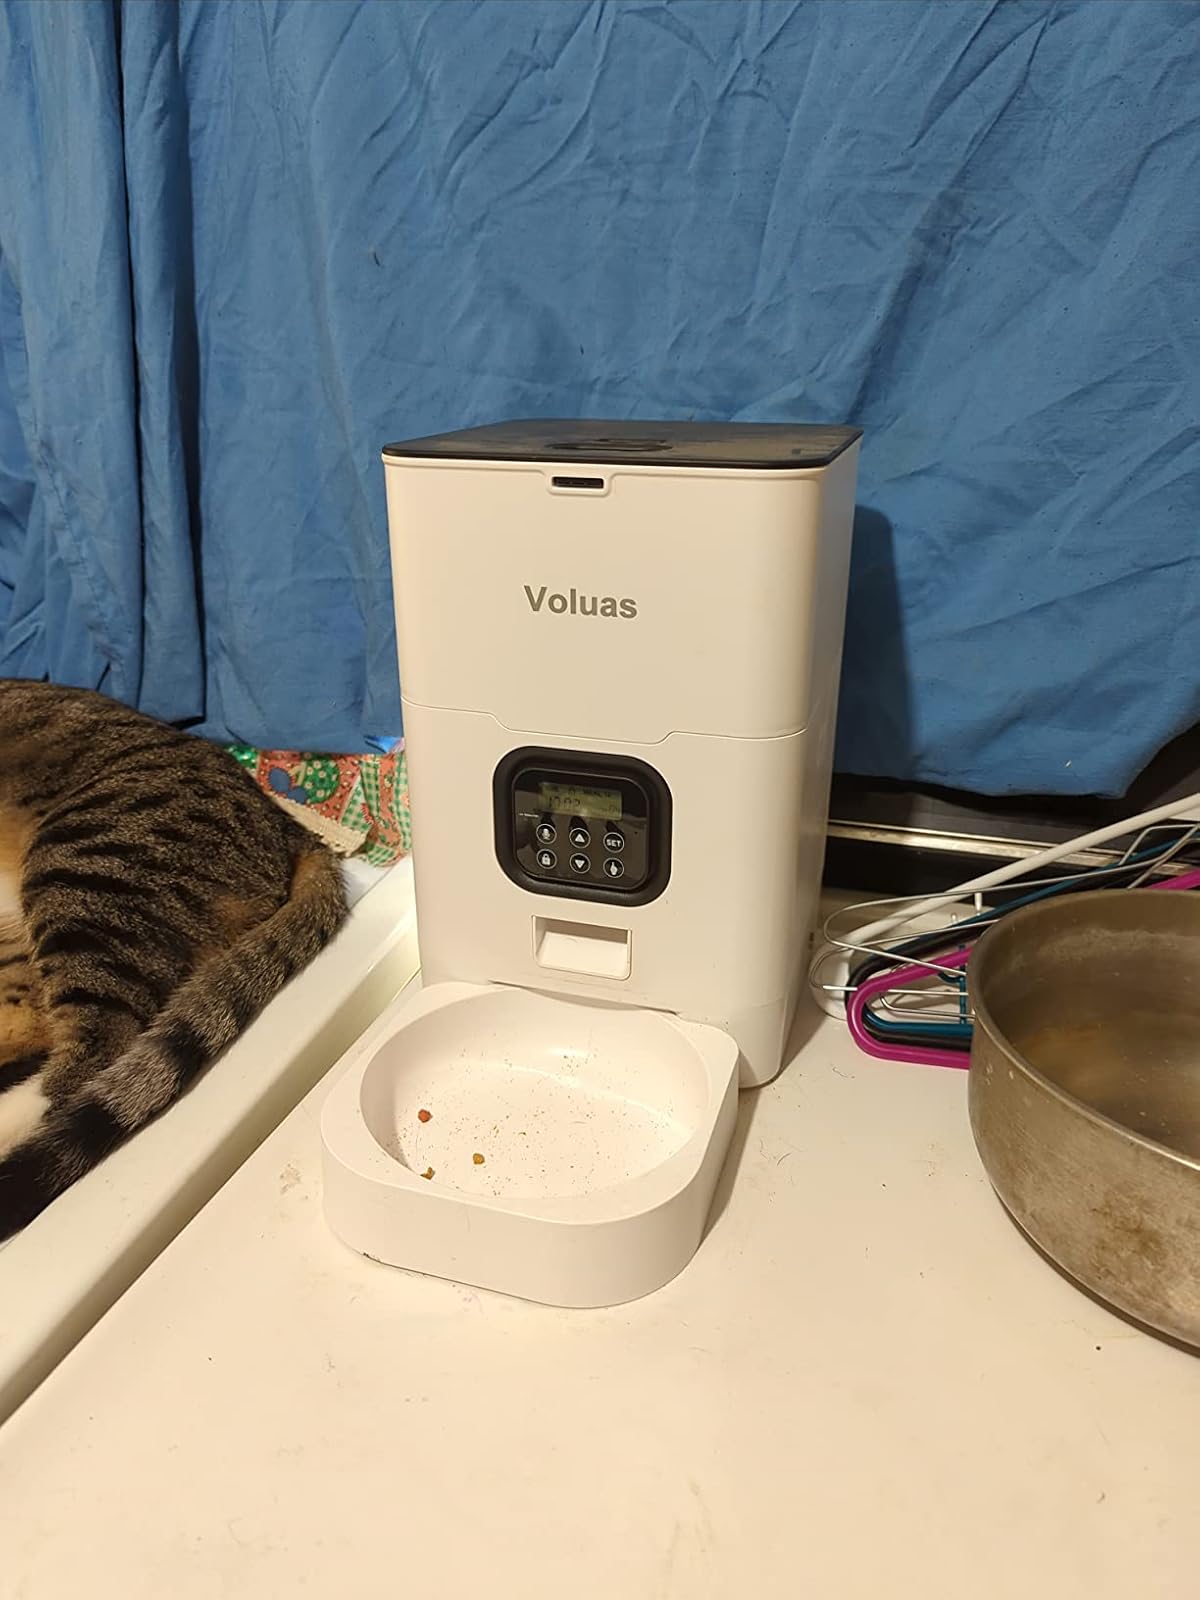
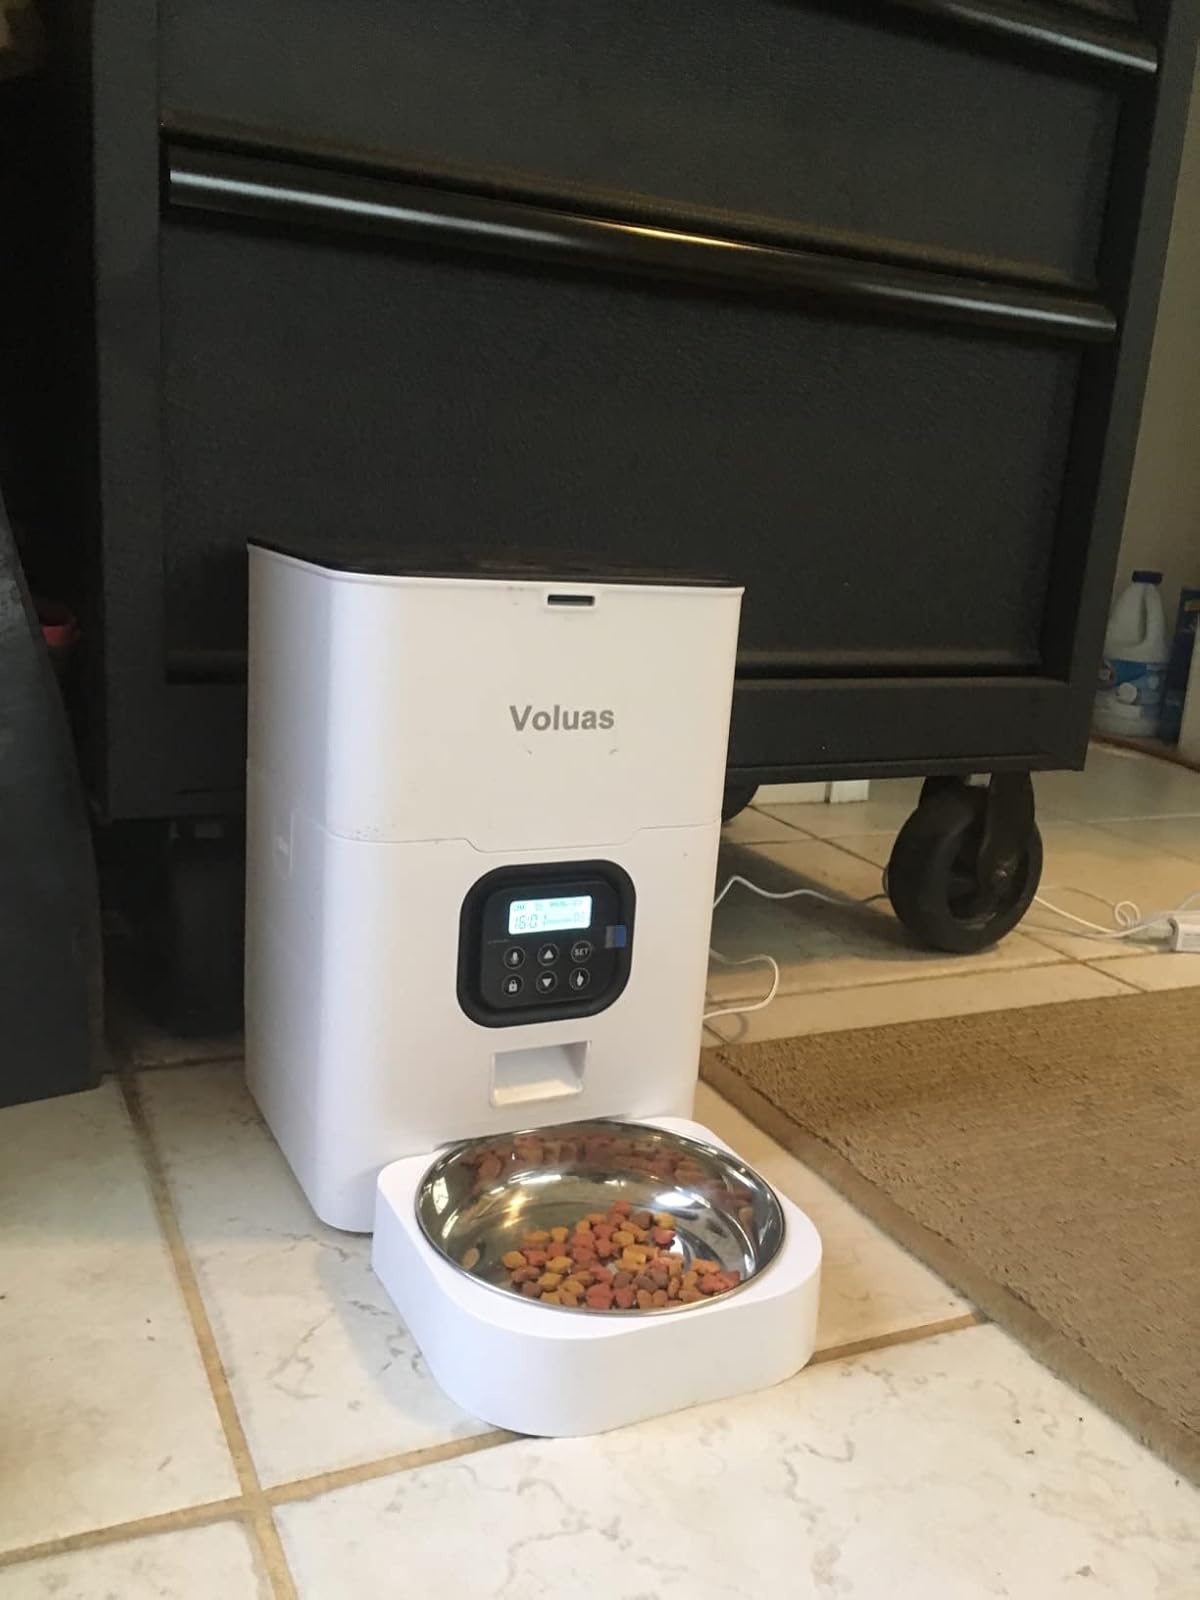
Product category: items_feeder
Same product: yes